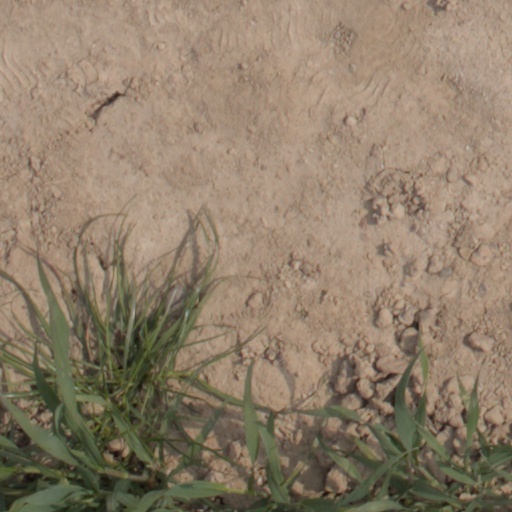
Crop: wheat